Gabriel Guérin

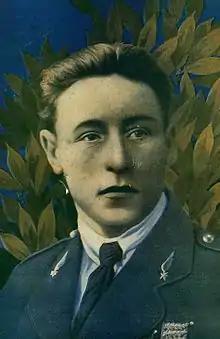

Sous Lieutenant Gabriel Fernand Charles Guérin (25 July 1892 – 1 August 1918), "Legion d'honneur, Medaille militaire, Croix de Guerre", was a World War I fighter pilot credited with 23 confirmed aerial victories.